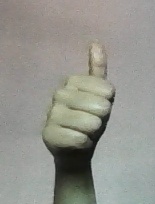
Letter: aleff